National Police Memorial (India)

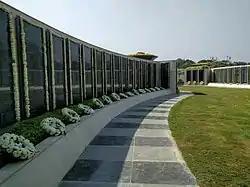
One section of the Wall of Valour at the National Police Memorial and Museum.

The National Police Memorial in India commemorates the 34,844 police personnel from all of the central and state police forces in India who have died in the line of duty since the nation's Independence in 1947. Located in New Delhi's Chanakyapuri area, the memorial consists of a tall and heavy black granite central sculpture, a museum and a 'Wall of Valour' bearing the names of all 34,844 police personnel who have died in the line of duty. The underground museum is the first police museum of its kind in India, and showcases over 2000 years of policing in the region, since the time of Kautilya's system of law and order in 310 BCE.